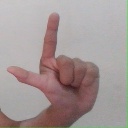
अक्षर: ल